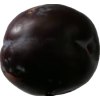
Label: plum